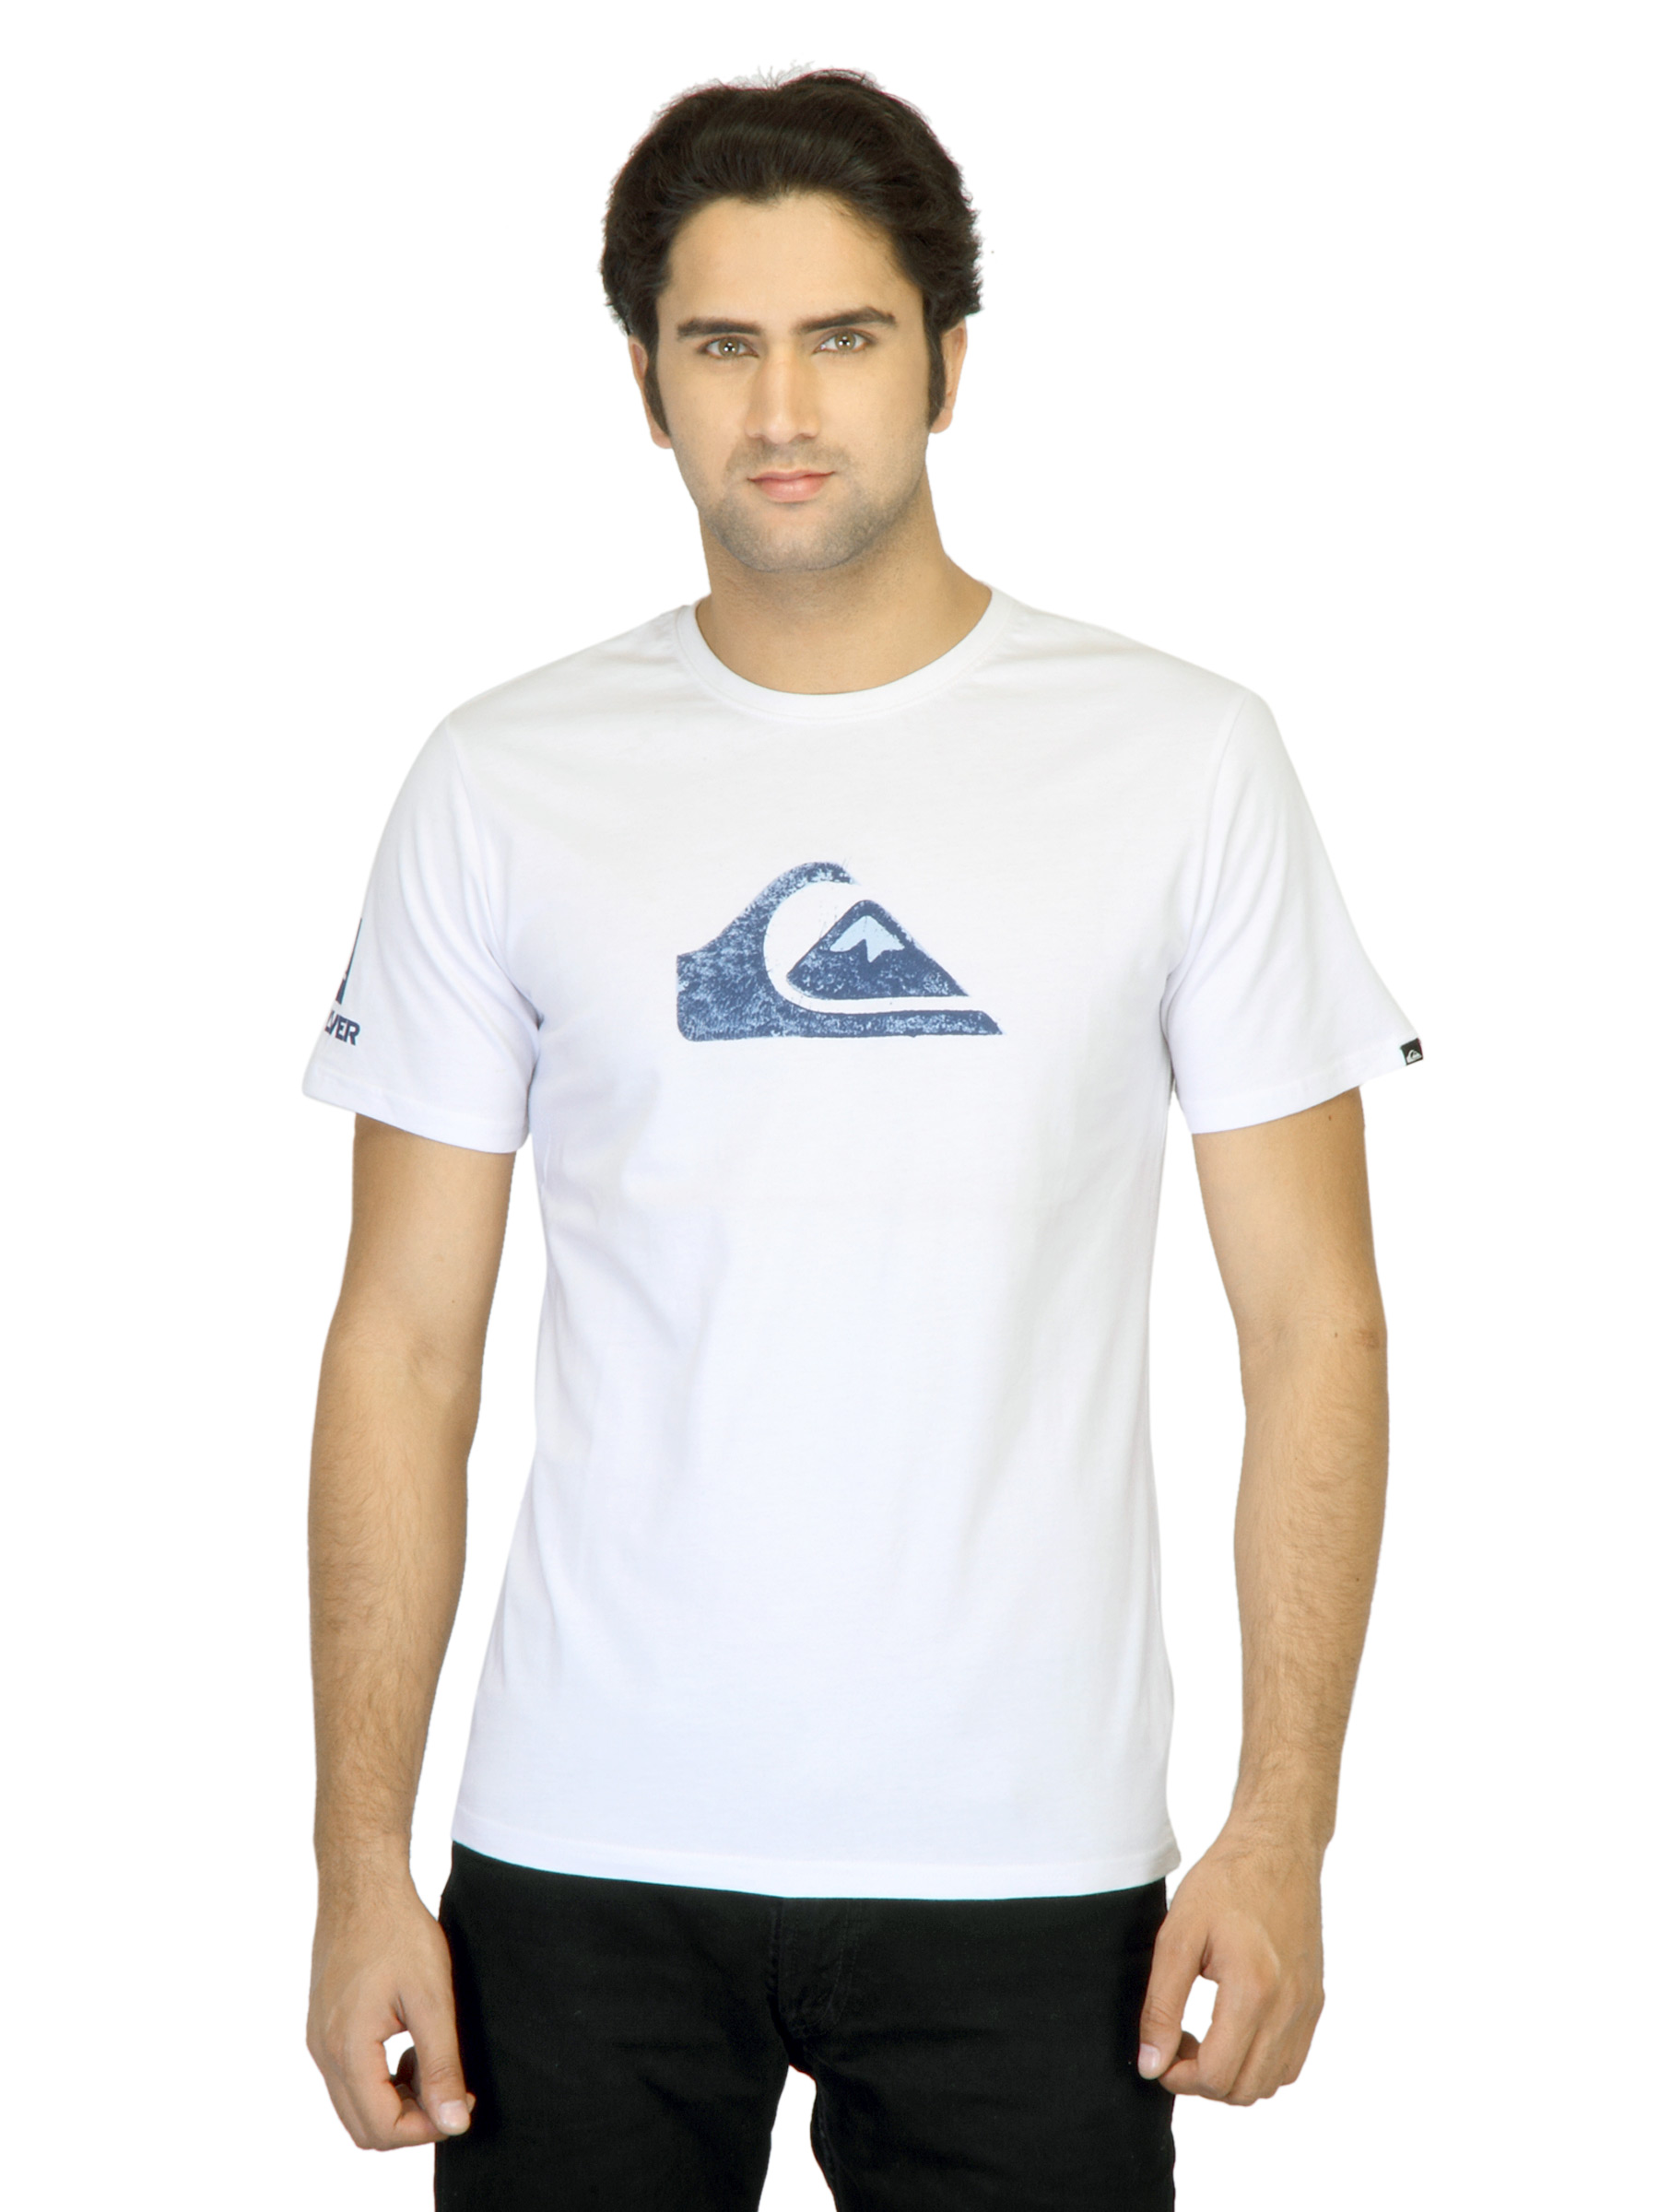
Quiksilver Men White Printed T-shirt
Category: Apparel / Topwear / Tshirts
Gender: Men
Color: White
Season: Summer 2012
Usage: Casual